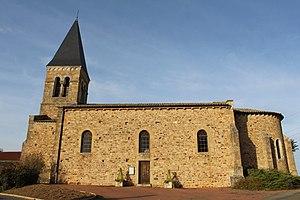
Église Saint-Jacques-le-Majeur de Serrières, Saône-et-Loire.